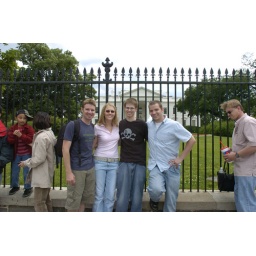
in back of white house